Kingston Fossil Plant coal fly ash slurry spill

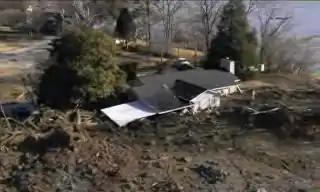
A collapsed house inundated by the spill

The spill began sometime between midnight and 1 a.m. Eastern Standard Time on December 22, 2008, when the dike surrounding the ash containment dewatering pond broke. The breach occurred at the northwest corner of the dewatering pond, overlooking the Swan Pond Creek spillway. The spill consisted of an initial large wave which lasted for approximately one minute, followed by a series of smaller consecutive waves of breaking away and sliding that occurred over a period of approximately one hour.